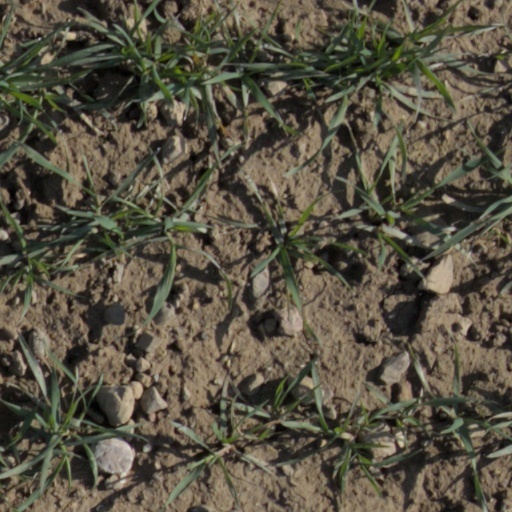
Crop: wheat